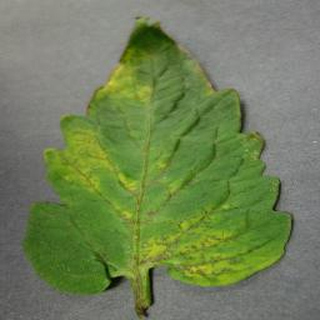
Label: tomato_yellow_leaf_curl_virus